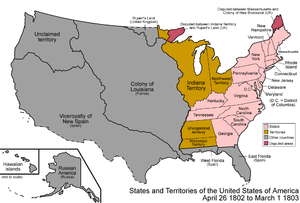
Cet article retrace la chronologie de l'évolution territoriale des États-Unis. Il liste les modifications géographiques intérieures et extérieures de ce pays.
Cette page concerne des événements d'actualité qui se sont produits durant l'année 1802 du calendrier grégorien aux États-Unis.
1ᵉʳ avril, France : un règlement du Tribunat diminue le rôle de cette assemblée : elle délibère à huis clos et est divisée en trois sections n'entretenant pas de rapports entre elles.